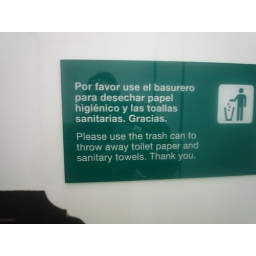
Judy was all excited that she could leave her toilet paper in the toilet when she returned.